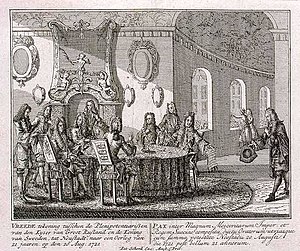
1721 / Begivenheder
Underskrivelsen af fredstraktaten ved Freden i Nystad, der endte Den Store Nordiske Krig.
Konge i Danmark: Frederik 4. 1699-1730 – Danmark i krig: Den store nordiske krig 1700-1721